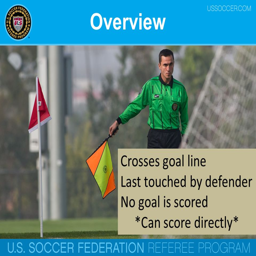
overview crosses goal line last touched by defender no goal is scored